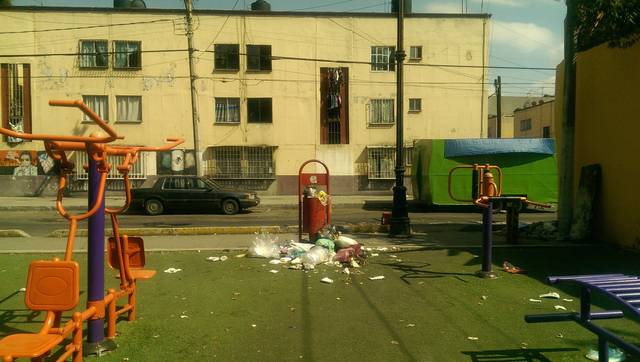
Region: Mexico
Coordinates: 19.432, -99.123